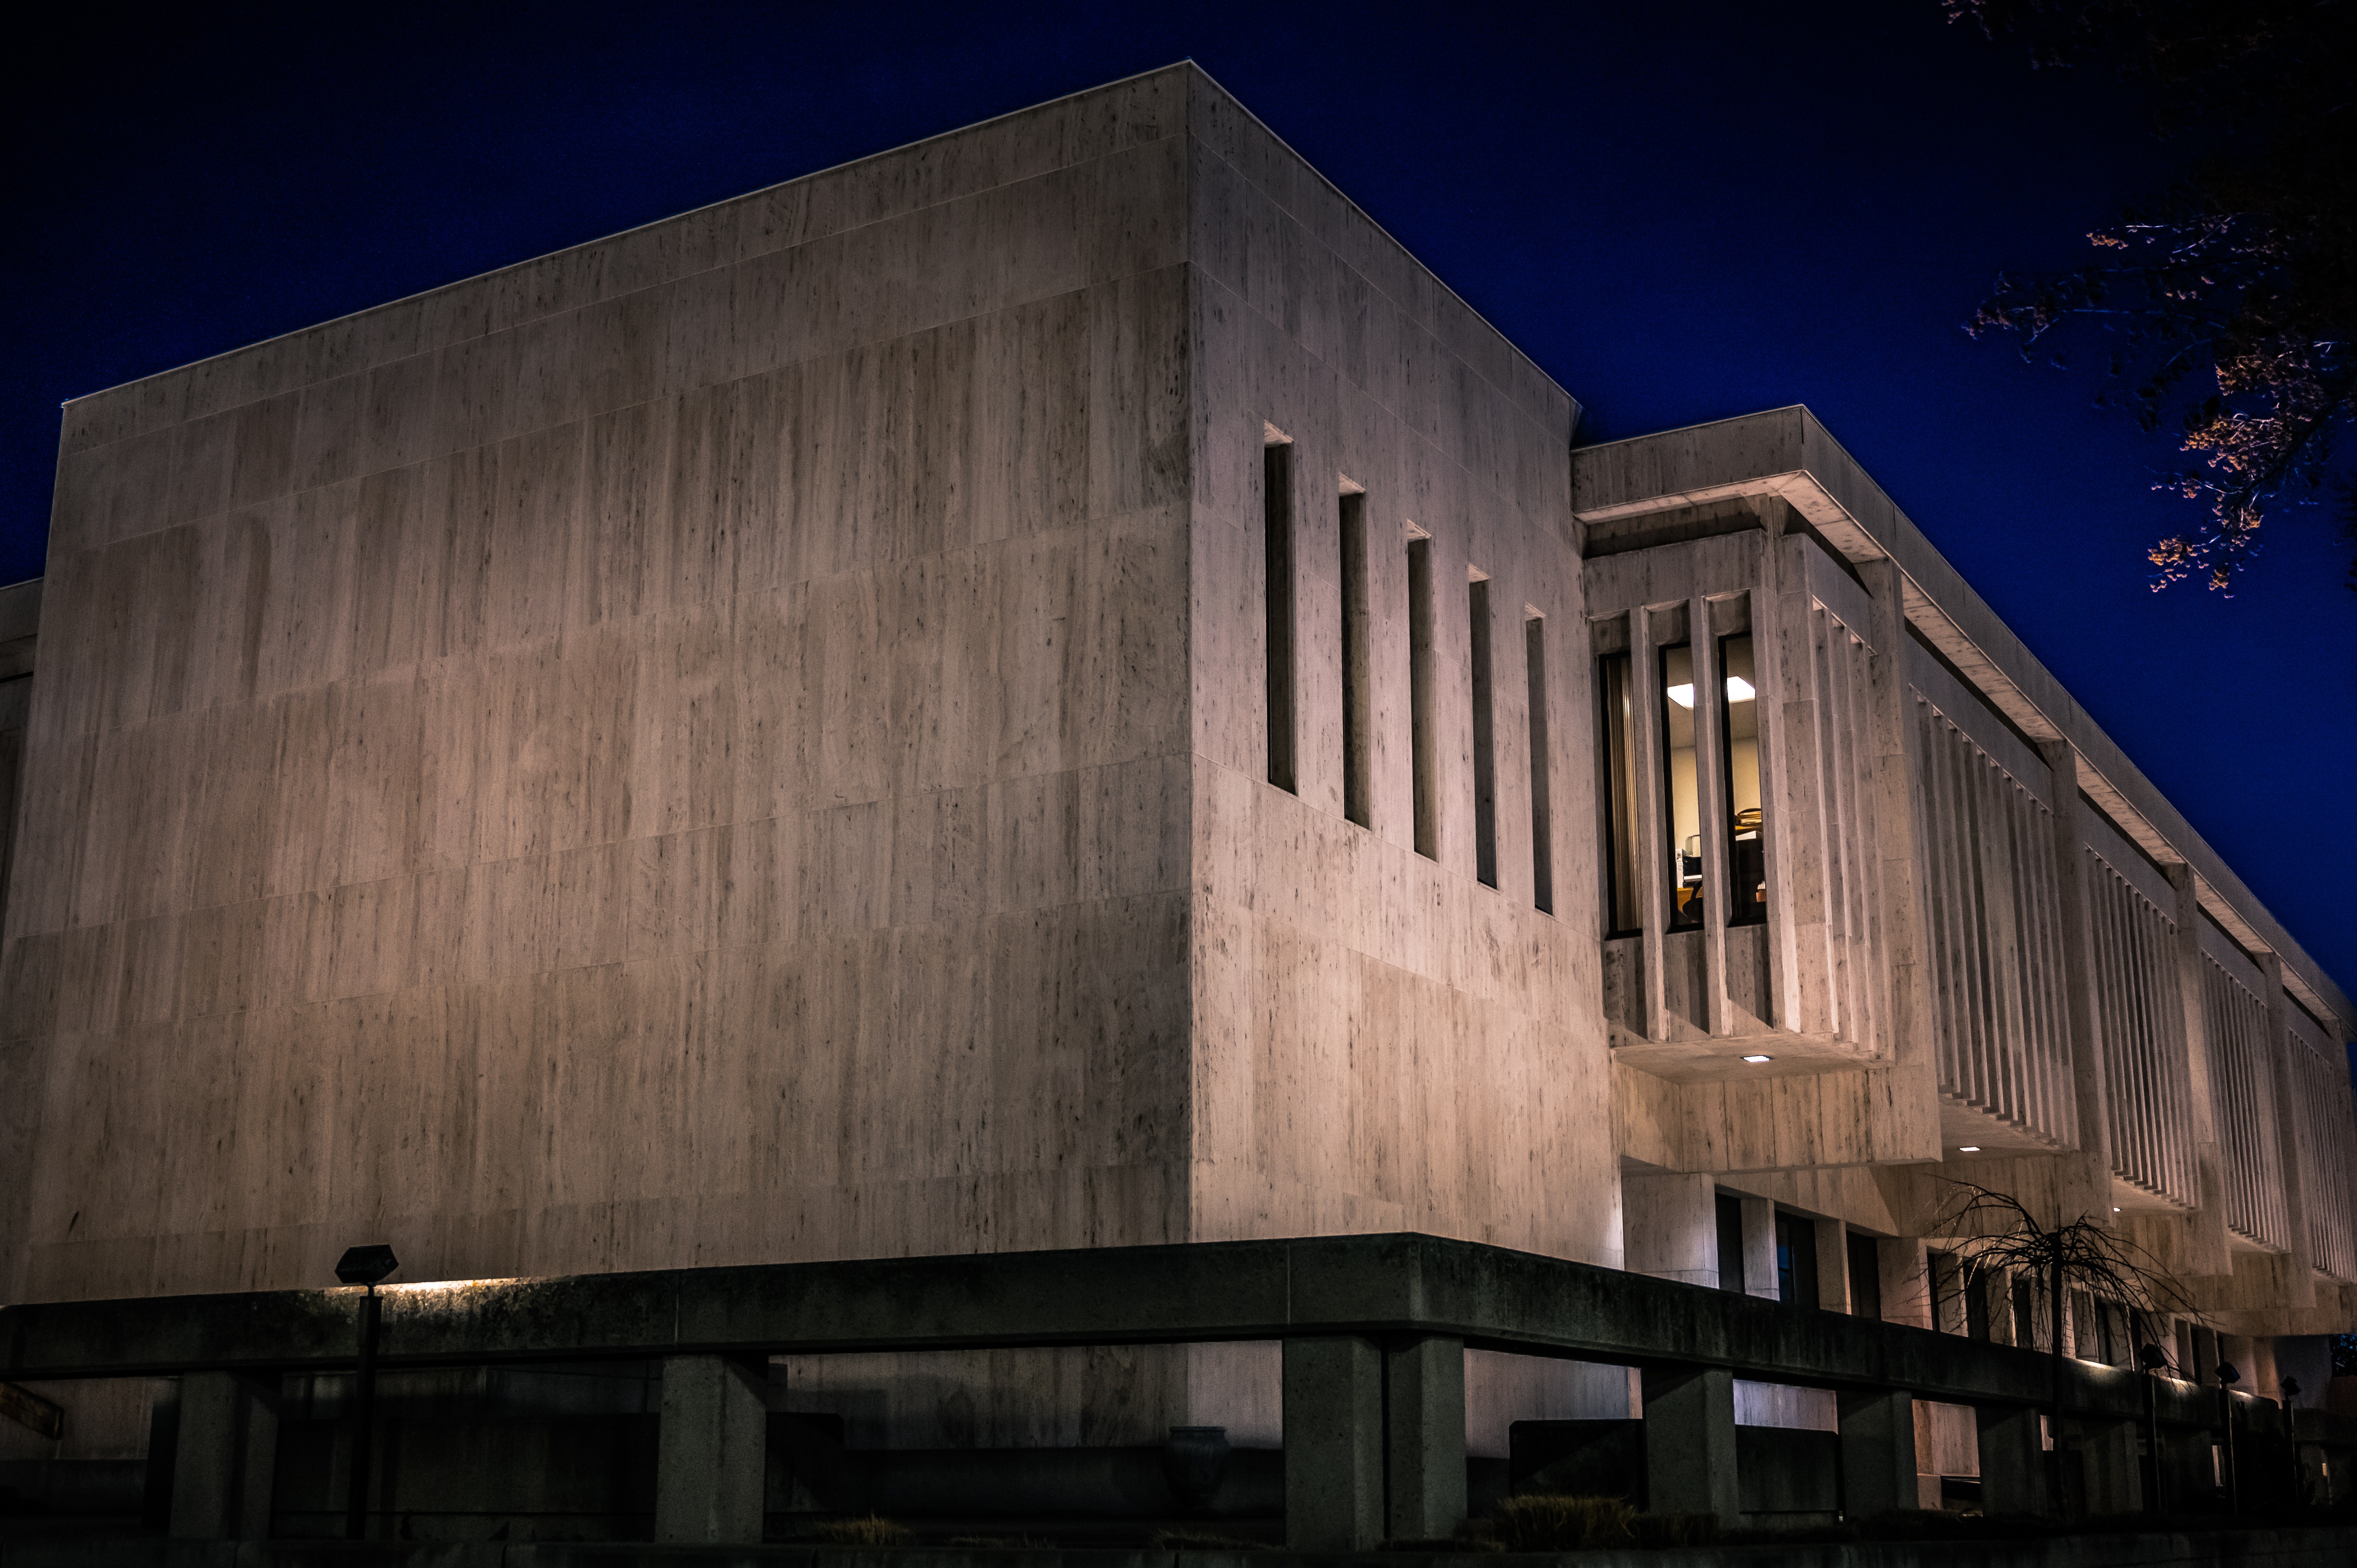
architecture, building, night, sky, brutalist architecture, facade, house